Khasa Kingdom

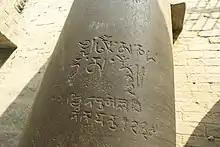
13th-century inscription by King Ripu Malla on the Nigali Sagar pillar of Ashoka. The inscription reads "Oṃ maṇi padme huṃ" and "Sri Ripumalla Chiram Jayatu 1234" ("Long live Sri Ripumalla"; year 1234 of the Saka Era corresponds to 1312 CE).

The earliest Khasa Malla inscription was the copper plate inscription of King Krachalla dated Poush 1145 Shaka Samvat (1223 A.D.) which is in the possession of Baleshwar temple in Sui, Kumaon. Furthermore, Krachalla described himself as a devout Buddhist ('Parama Saugata') and is mentioned to have won over "Vijayarajya" (realm of victory) and destroyed the demolished city of Kantipura (Kartikeyapur).